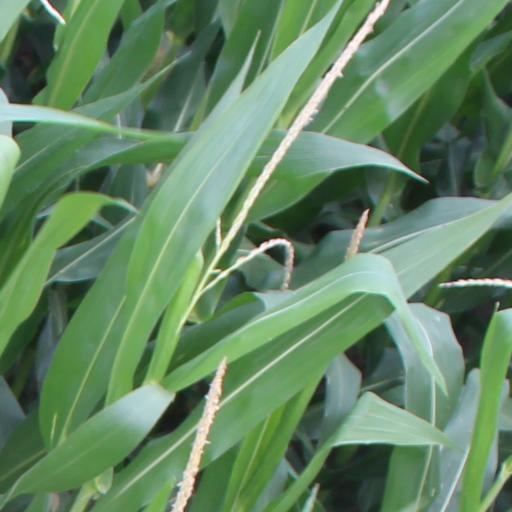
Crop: maize; corn